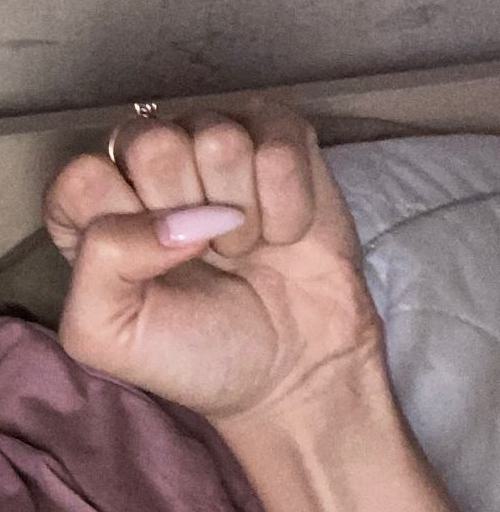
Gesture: fist